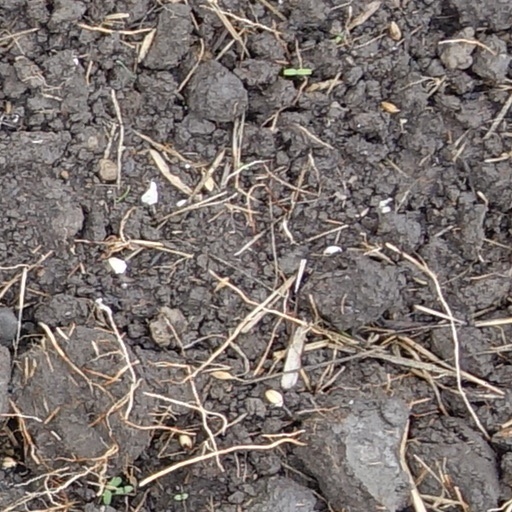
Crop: wheat